Austramathes fortis

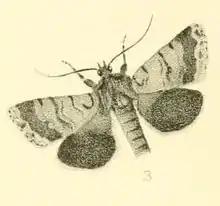
Illustration by George Hudson of "Miselia iota", now known as "A. fortis".

It was first described by Arthur Gardiner Butler in 1880 and named "Toxocampa fortis". In 1903 George Hudson, believing he was describing a new species, named it "Miselia iota". Edward Meyrick, in 1912, synonymised this name and placed this species within the "Homohadena" genus. In 1988 J. S. Dugdale in his catalogue of New Zealand Lepidoptera confirmed this placement. In 2017 Robert Hoare undertook a revision of New Zealand Noctuinae and placed this species in the "Austramathes" genus, as a result this species is now known as "Austramathes fortis". The male holotype was collected by Mr Skellon in the Marlborough region and is held at the Natural History Museum, London.